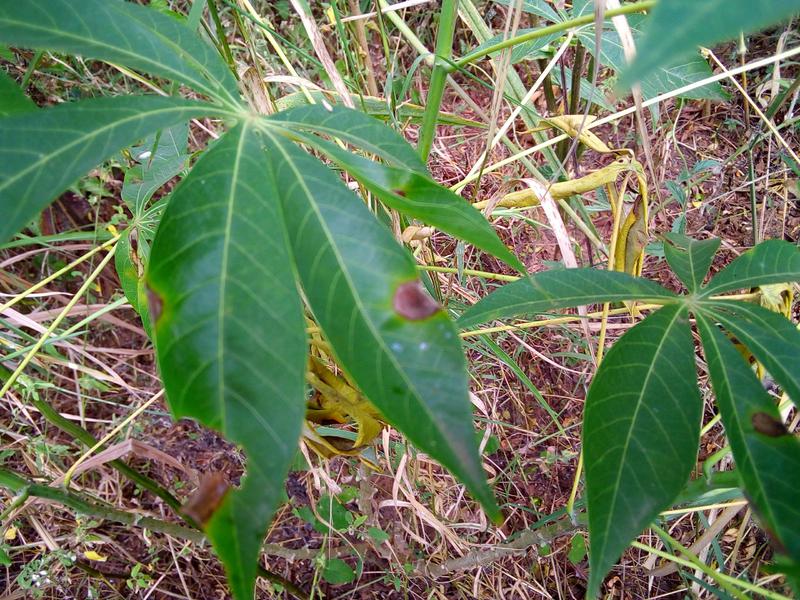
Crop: cassava
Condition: bacterial_blight